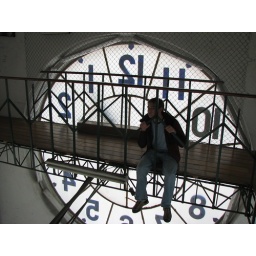
Brian in the clock tower